History of Armenians in Cyprus

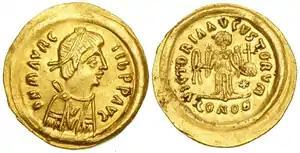
Solidus of Emperor Maurice

There is a long link between the Armenians and Cyprus, possibly dating back to the 5th century BC. However, Armenians have had a continuous documented presence in Cyprus since 578 AD: according to historian Theophylact Simocatta, during his campaign against the Persian King Chosroes I, Byzantine General (and future Emperor) Maurice the Cappadocian captured 10,090 Armenians as prisoners in Arzanene (Aghdznik), of whom about 3,350 were deported to Cyprus. Judging by the strategic position of the colonies they established ("Armenokhori", "Arminou", "Kornokipos", "Patriki", "Platani", "Spathariko" and perhaps "Mousere"), it is very likely that these Armenians served Byzantium as mercenary soldiers and frontiersmen.